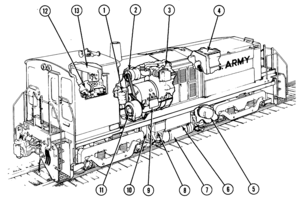
La Baldwin RS-4-TC est une locomotive de manœuvre diesel-électrique construite par Baldwin Locomotive Works entre juillet 1953 et janvier 1955. Les RS-4-TC ont été alimentés par un moteur diesel avec suralimentateur à douze cylindres évalué à 400 chevaux, montée sur une paire d’essieux dans un dispositif de roue B’B’. 74 de ces modèles ont été construits principalement pour l'armée américaine alors que quelques-uns d'entre eux ont servi à l'armée de l'air américaine